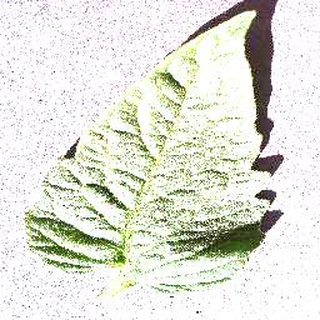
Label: healthy_tomato